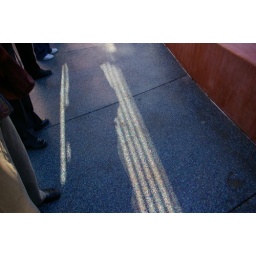
Blue and green glass embedded in concrete